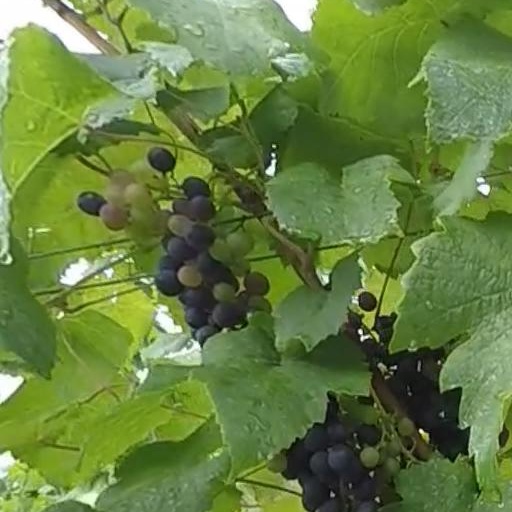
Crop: grape